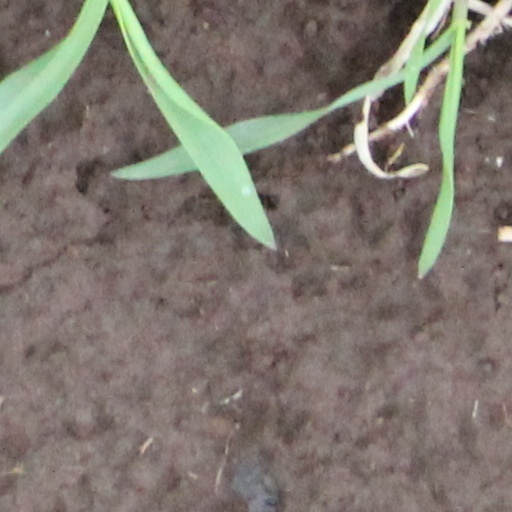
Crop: wheat